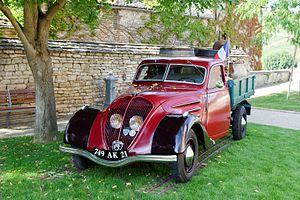
Exposition d'une camionnette Peugeot 402 devant l'hôtel de ville lors du 50e anniversaire du film La Grande Vadrouille à Meursault (Côte-d'Or, Bourgogne-Franche-Comté, France).